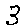
Label: 3